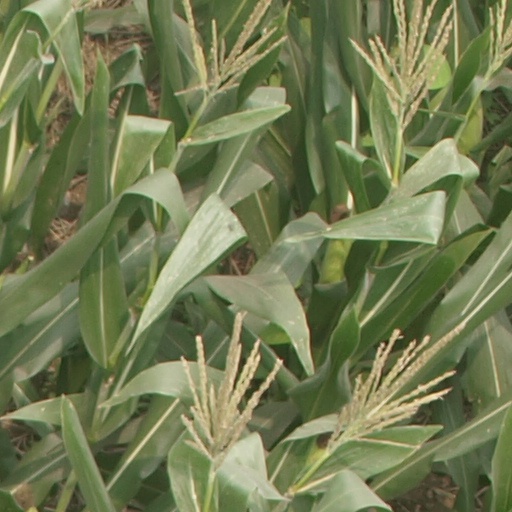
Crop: maize; corn